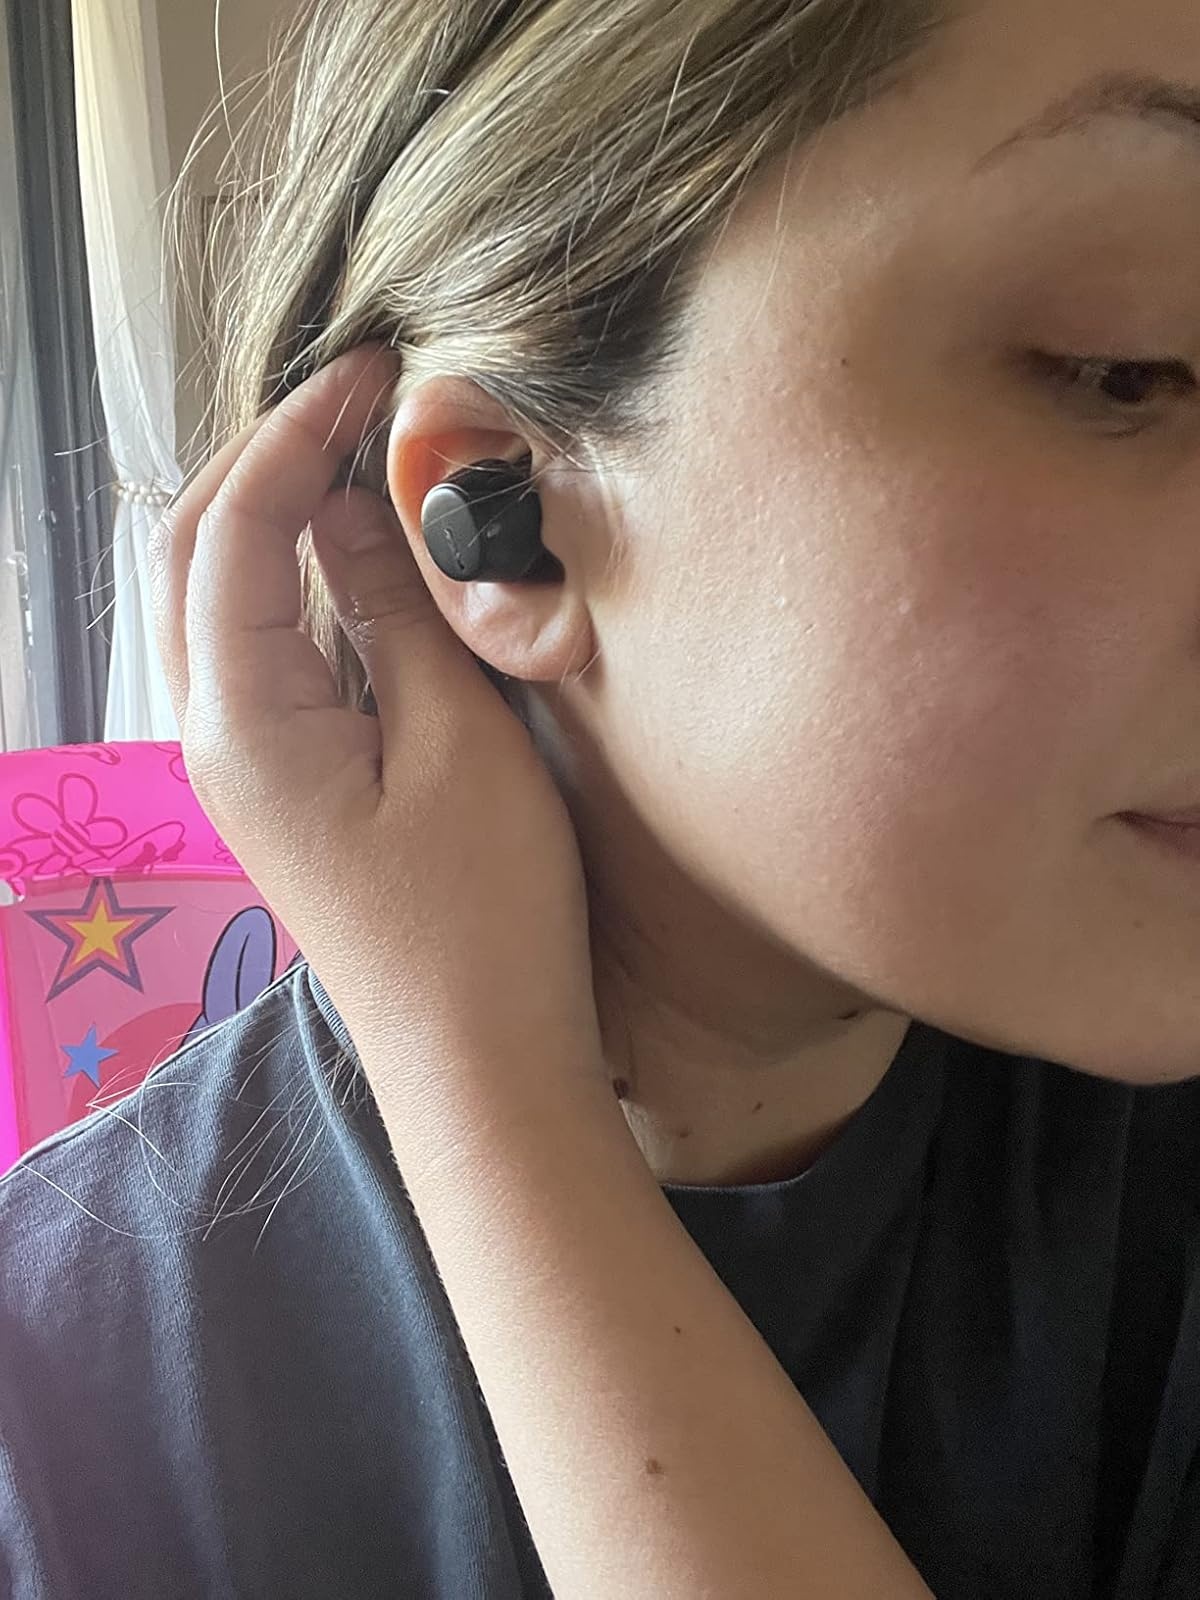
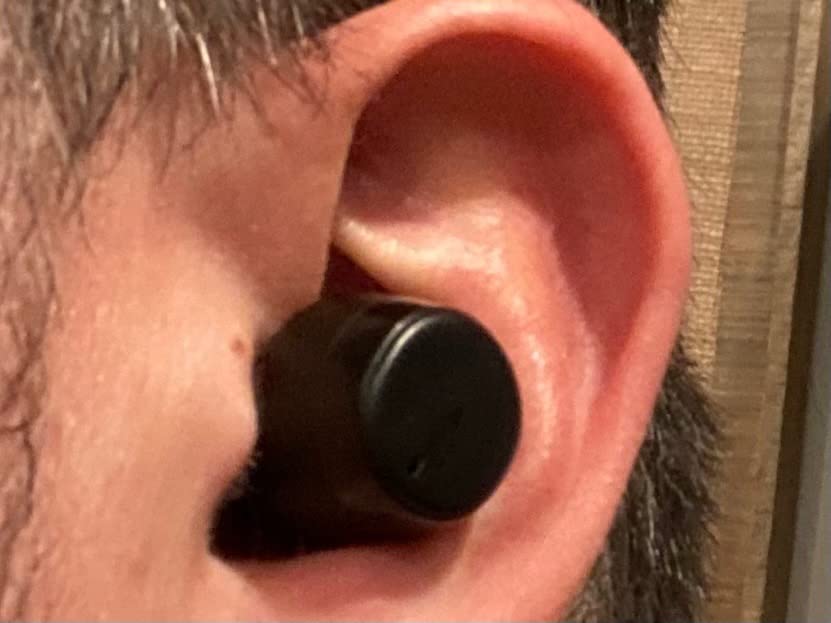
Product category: earbuds
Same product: yes